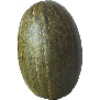
Label: Melon Piel de Sapo 1